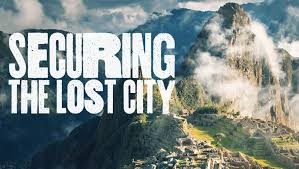
Landmark: Machu Picchu